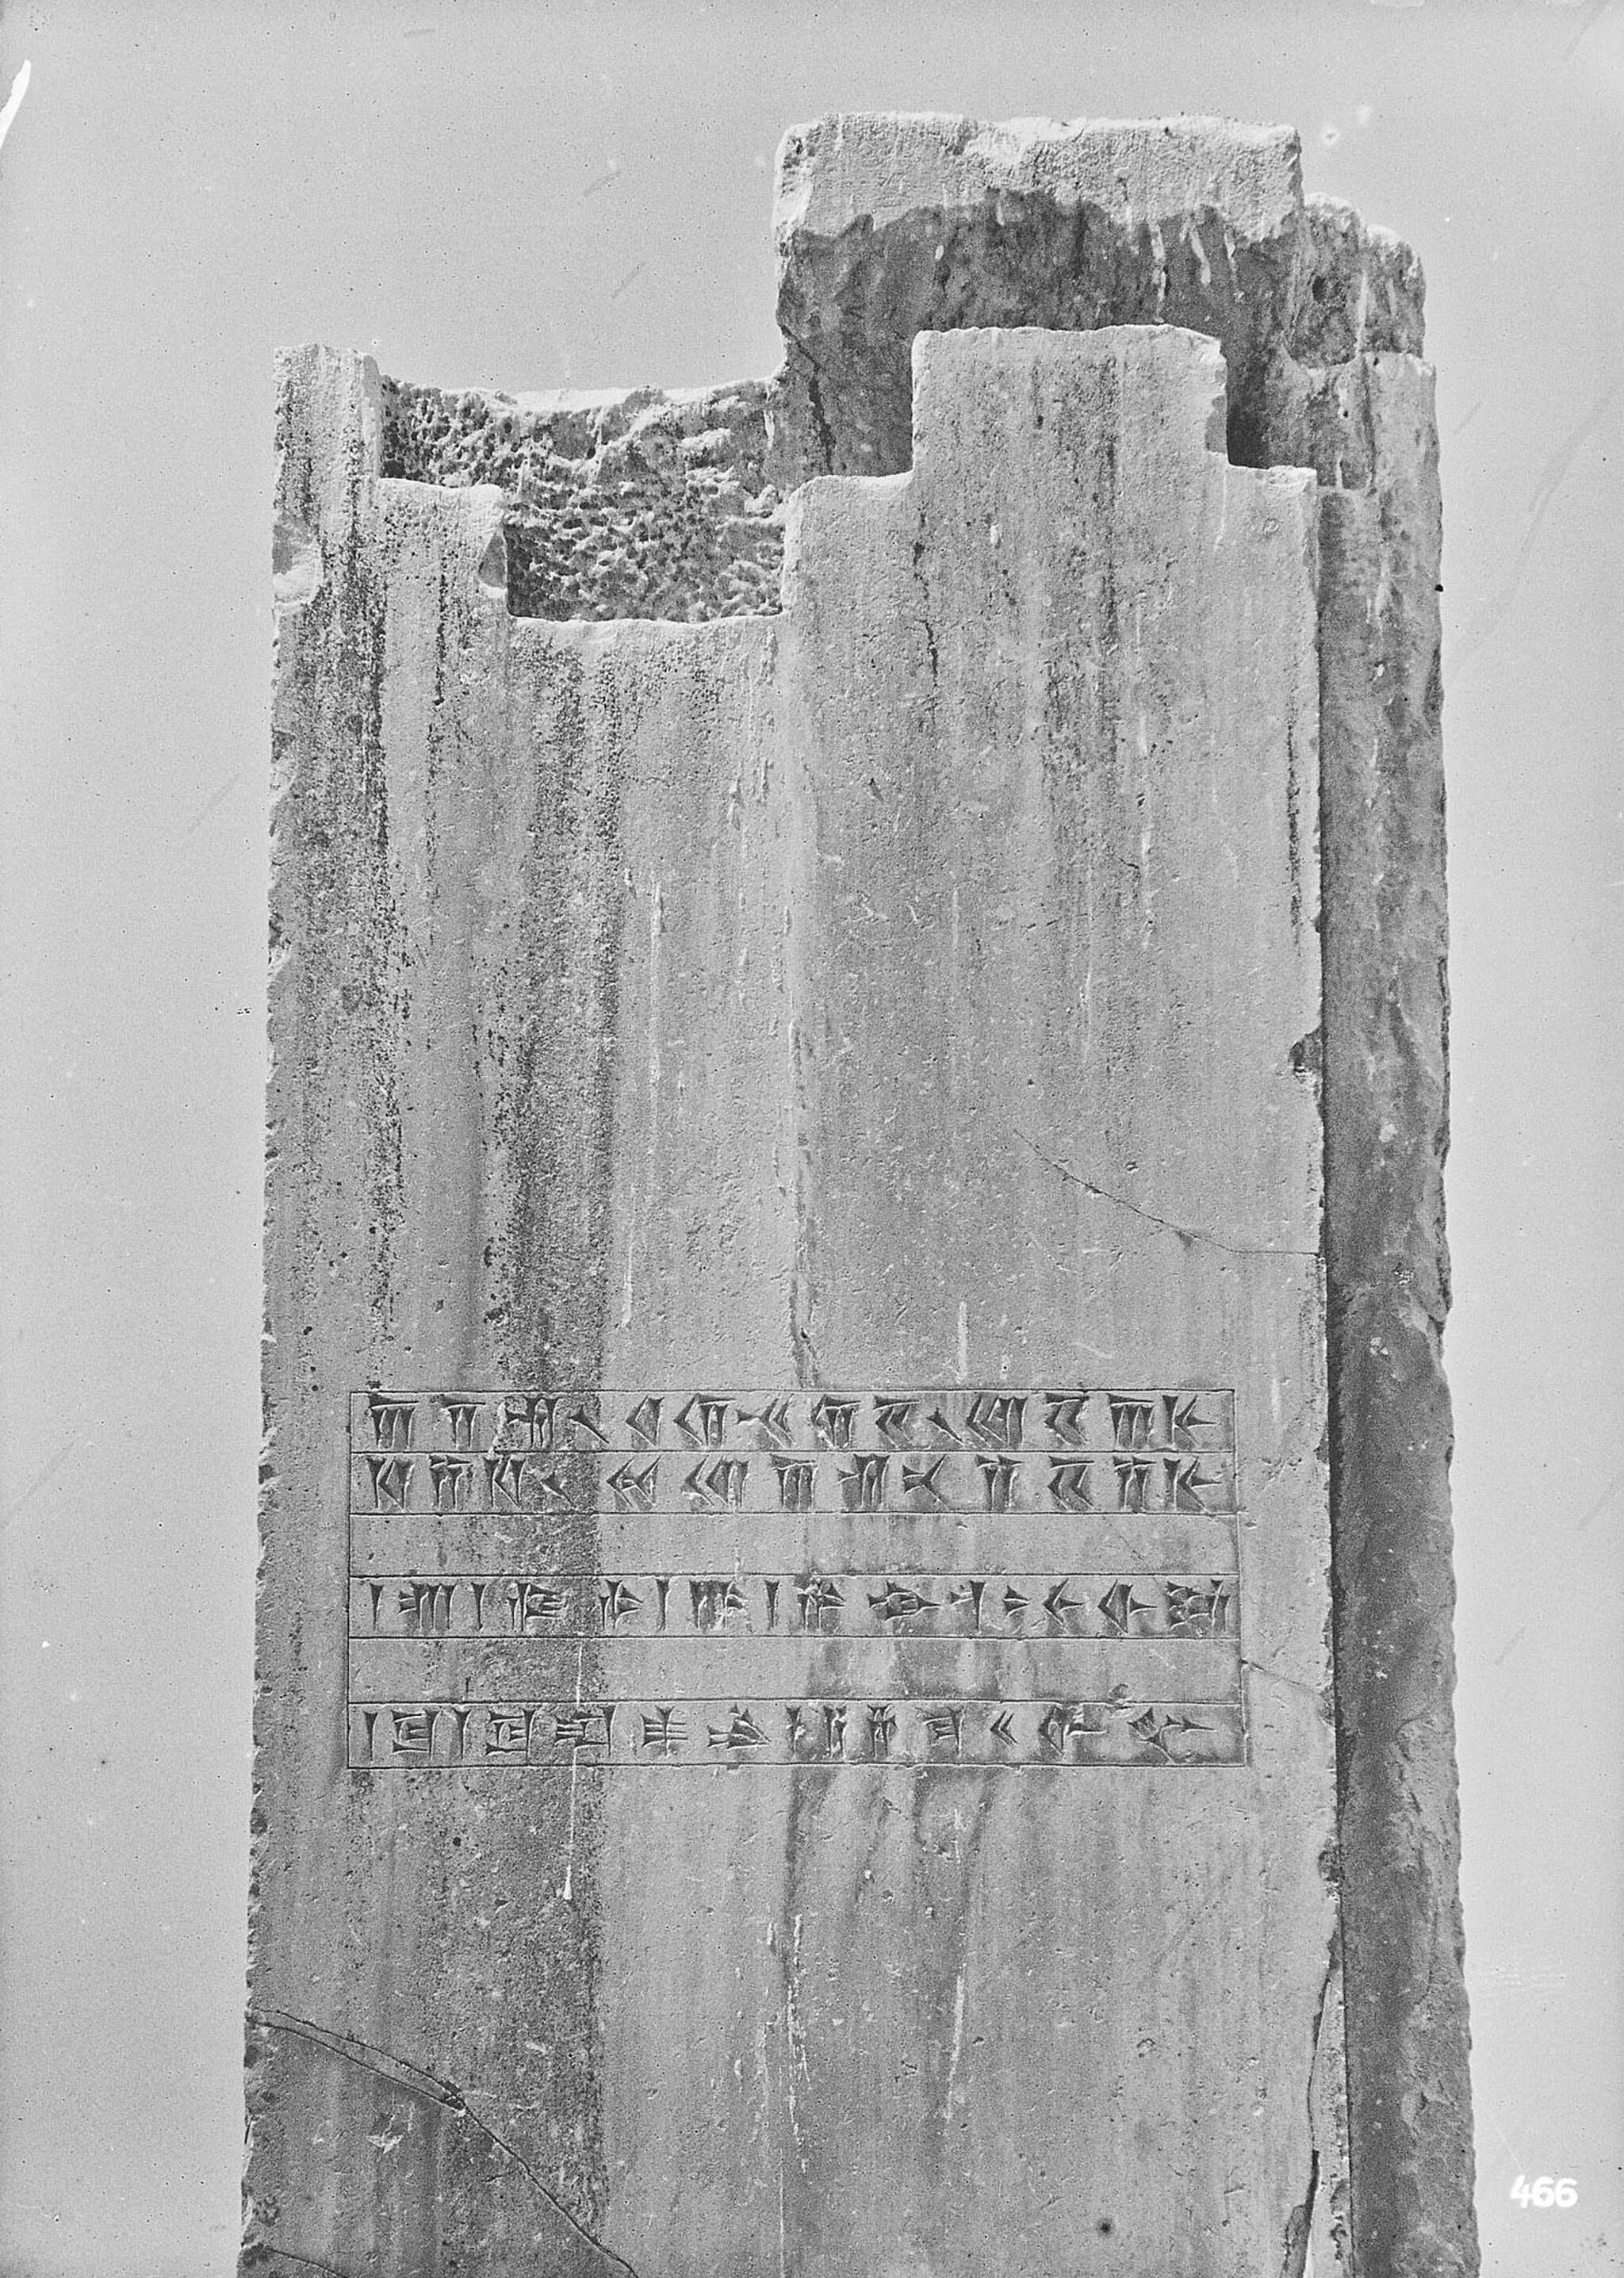
Title: Pasargadae (Iran); Palace 'P'; Trilingual Inscription, CMa, on Lone Surviving Pier (Anta) Flanking the Long South-East Portico
Description: Pasargadae (Iran); Palace 'P'; Trilingual Inscription, CMa, on Lone Surviving Pier (Anta) Flanking the Long South-East Portico. Herzfeld, Ernst,; b&w ; 18 cm. x 13 cm.; The Ernst Herzfeld papers. Freer Gallery of Art and Arthur M. Sackler Gallery Archives. Smithsonian Institution, Washington, D.C. Excavation of Pasargadae (Iran): Palace 'P': Trilingual Inscription, CMa, on Lone Surviving Pier (Anta) Flanking the Long South-East Portico The Persian inscription: " 𐎠𐎭𐎶 𐏐 𐎤𐎢𐎽𐎢𐏁 𐏐 𐎧𐏁𐎠𐎹 / 𐎰𐎡𐎰* 𐏐 𐏃𐎧𐎠𐎶𐎴𐎡𐏁𐎡𐎹 " * It seems that the last 𐎰 in 𐎧𐏁𐎠𐎹𐎰𐎡𐎰 should be 𐎹
Date: between 1905 and 1928
Categories: Ernst Herzfeld, CC-PD-Mark, Palace P (Pasargadae) Cyrus inscription, PD-old-75